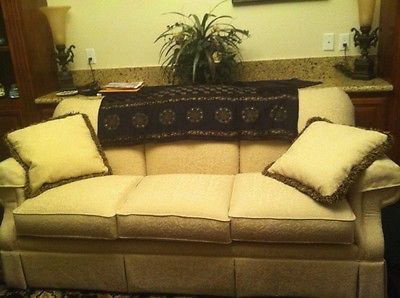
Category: sofa